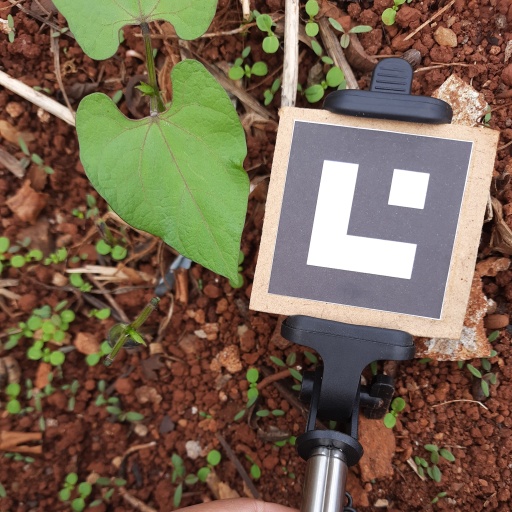
Observations: wavy surface, no eating holes, under shade